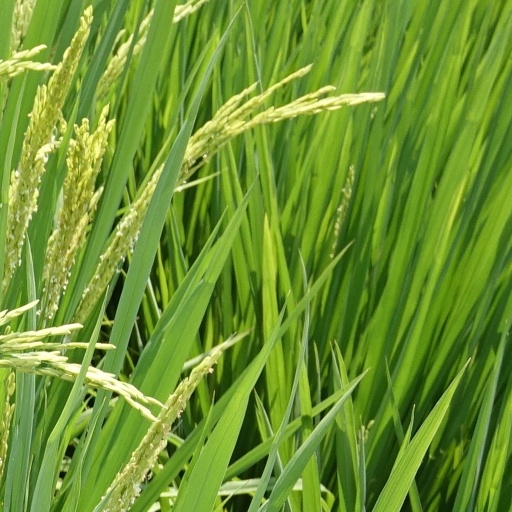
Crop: rice